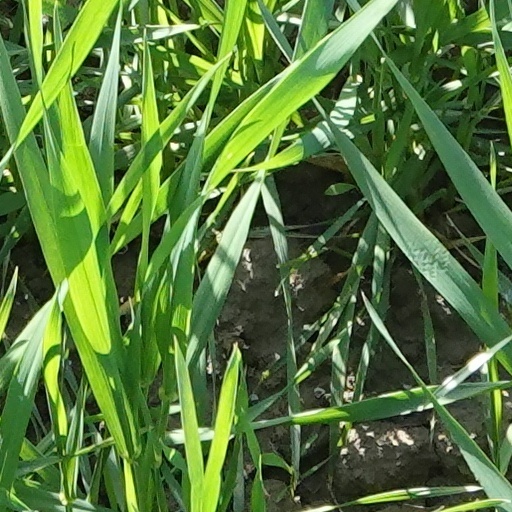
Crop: wheat